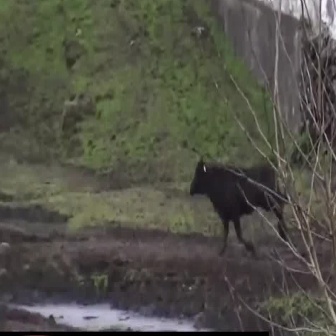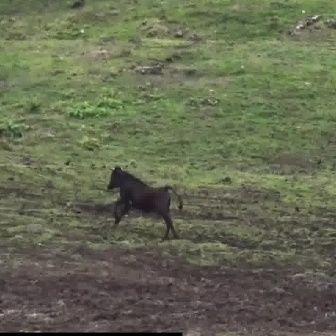
  Please identify the target specified by the bounding box [187,153,291,257] in the first image and locate it in the second image. Return the coordinates in [x_min,y_min,x_max,y_max] format.
Answer: [106,164,183,241]